Otley and Ilkley Joint Railway

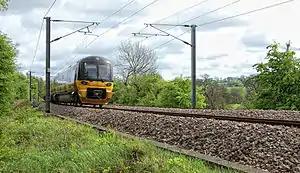
The northwestern node of Milnerwood junction connected the abandoned Otley branch to what is now known as the Wharfedale Line, which is still in use and supports modern day rail traffic

The towns of Otley and Ilkley both lie in Wharfedale and the early railway schemes passed the valley by. An act of parliament had been obtained by the Lancashire & Yorkshire North Eastern Railway (incorporated as the Railway Company) in 1846 to build a line from Skipton through Ilkley and Otley to Arthington but the scheme failed as the company could not raise the necessary capital and was wound up in 1852.